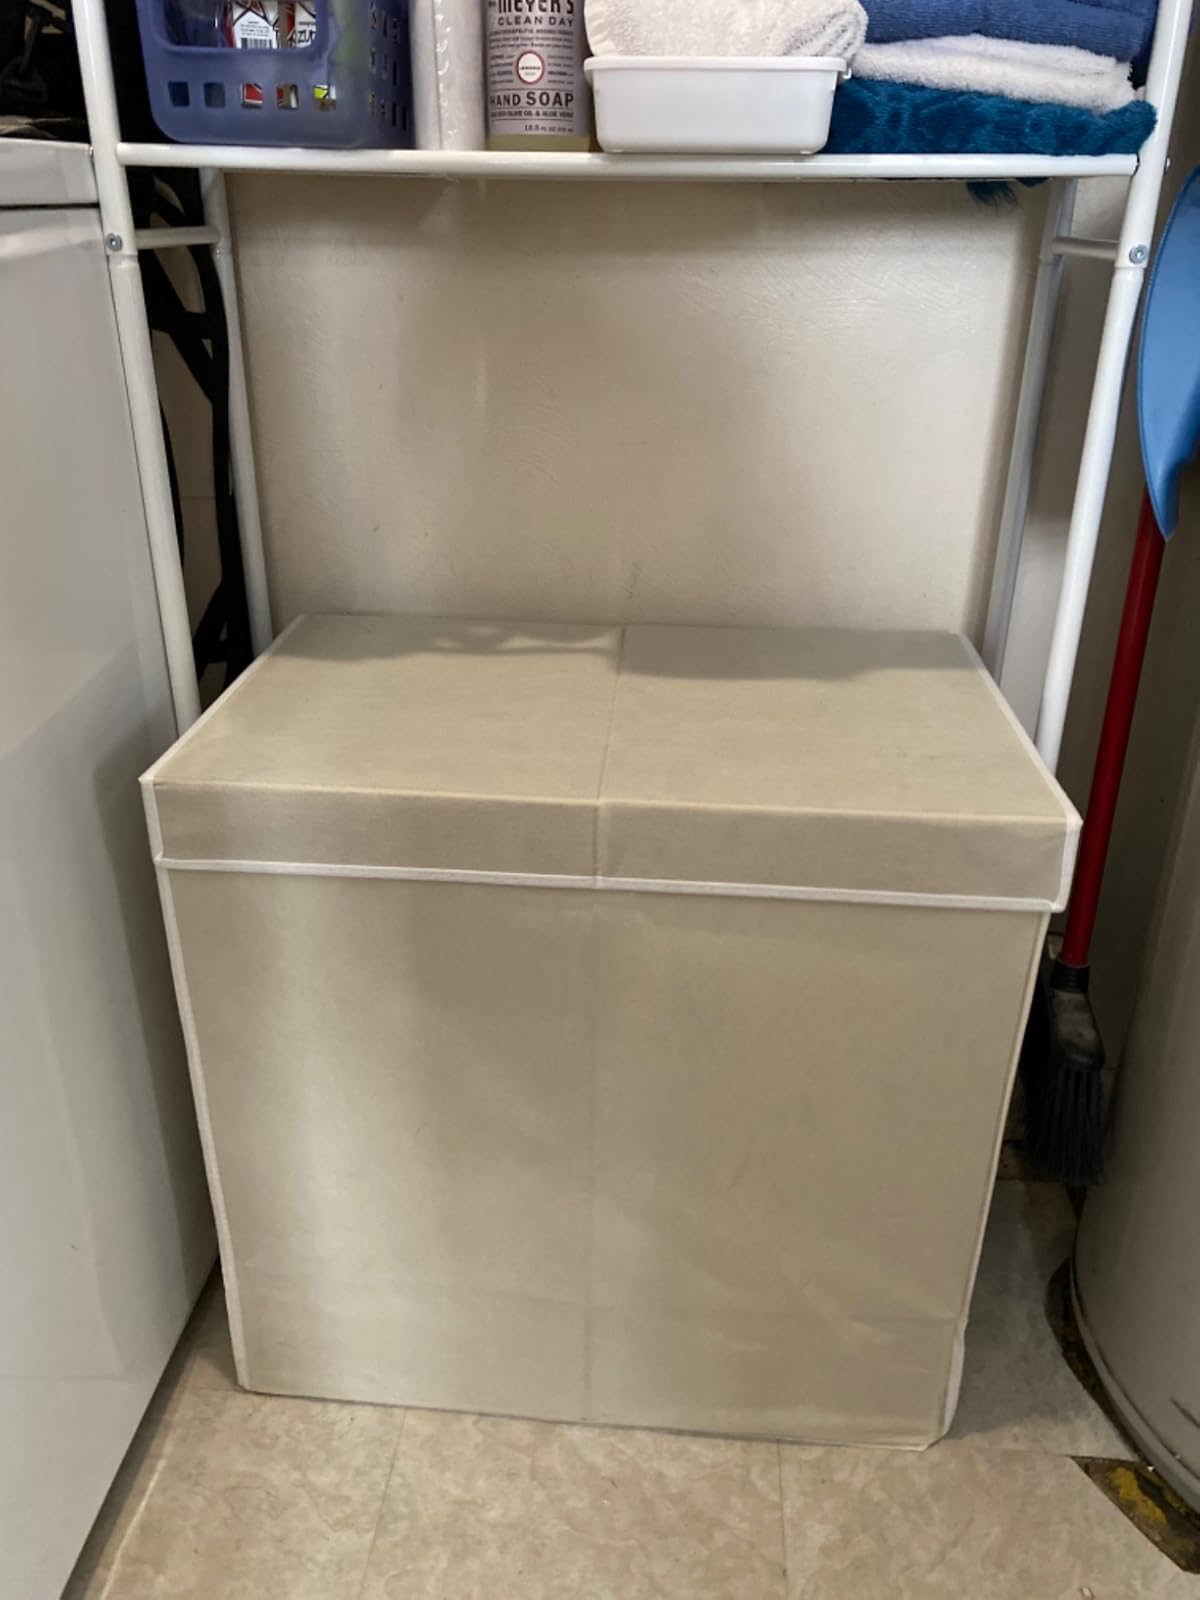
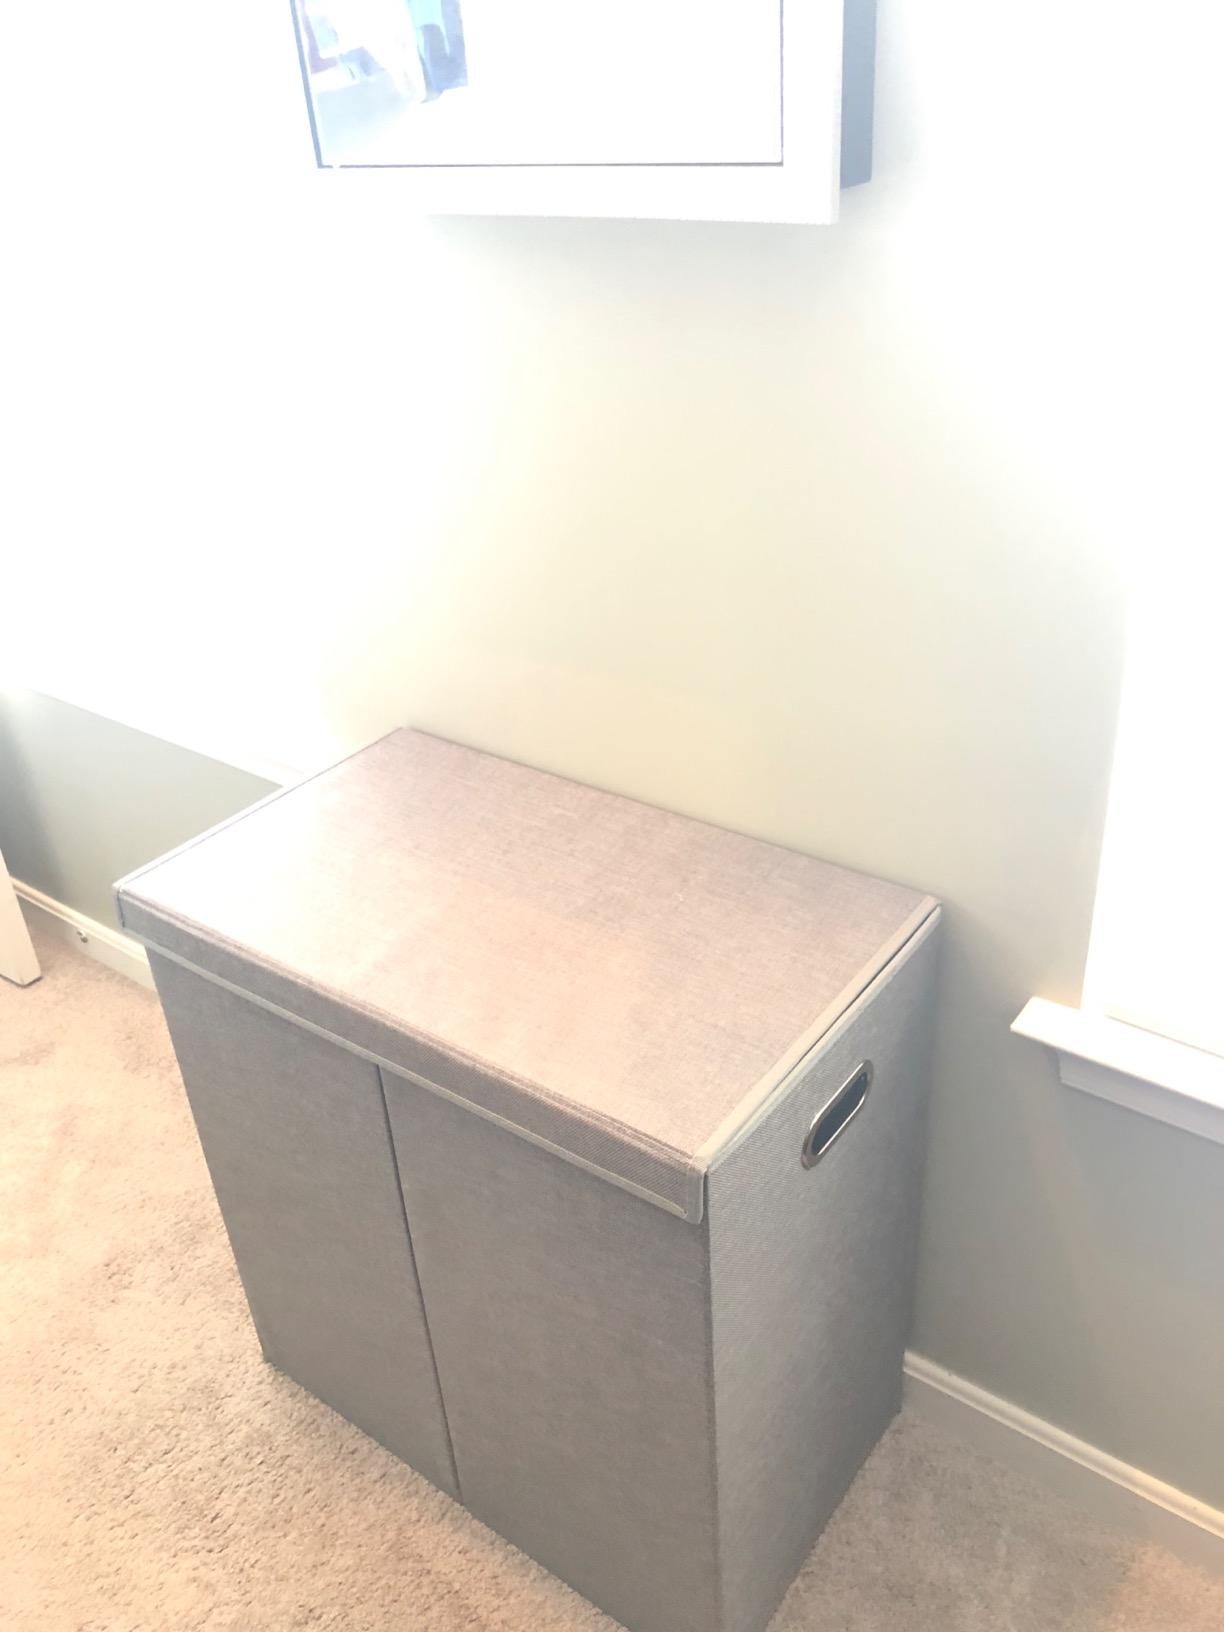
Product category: items_hamper
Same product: no